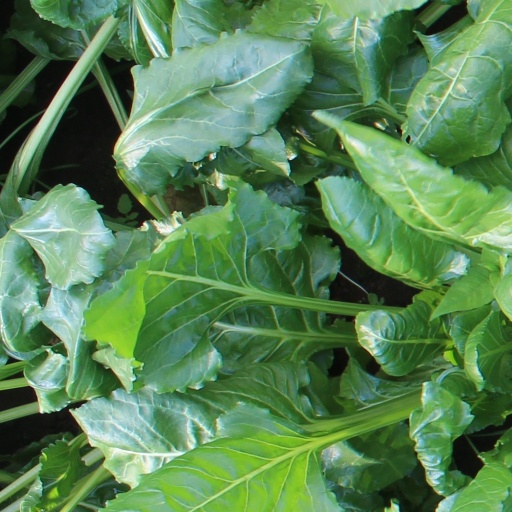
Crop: sugar beet